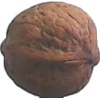
Label: Walnut 1